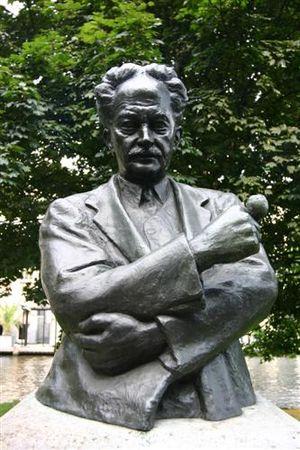
Sous le terme de littérature néerlandaise, on inclut l’ensemble des œuvres littéraire écrites en langue néerlandaise venant des Pays-Bas ainsi que de la Belgique, du Suriname, des Antilles néerlandaises, de même que des pays où le néerlandais est ou a été parlé comme l’Afrique du Sud, la Flandre française et l’Indonésie.
Arthur van Schendel est un romancier néerlandais né à Batavia le 15 mars 1874 et mort à Amsterdam le 11 septembre 1946. Il a d'abord écrit des romans néoromantiques puis des romans tragiques se situant au XIXᵉ siècle avant de revenir au néoromantisme dans sa dernière période. Il reste surtout célèbre pour son roman La Frégate Marie-Jeanne. On lui a décerné le prix P.C. Hooft à titre posthume en 1947.